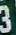
Number: 3